Pre-Romanesque art and architecture

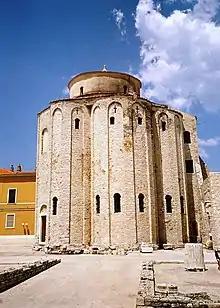
Church of St Donatus in Zadar, Croatia, 9th century.

Carolingian art is the roughly 120-year period from about 780 to 900, during Charlemagne's and his immediate heirs' rule, popularly known as the Carolingian Renaissance. Although brief, it was very influential; northern European kings promoted classical Mediterranean Roman art forms for the first time, while also creating innovative new forms such as naturalistic figure line drawings that would have lasting influence. Carolingian churches generally are basilican, like the Early Christian churches of Rome, and commonly incorporated westworks, which is arguably the precedent for the western facades of later medieval cathedrals. An original westwork survives today at the Abbey of Corvey, built in 885. After a rather chaotic interval following the Carolingian period, the new Ottonian dynasty revived Imperial art from about 950, building on and further developing Carolingian style in Ottonian art.